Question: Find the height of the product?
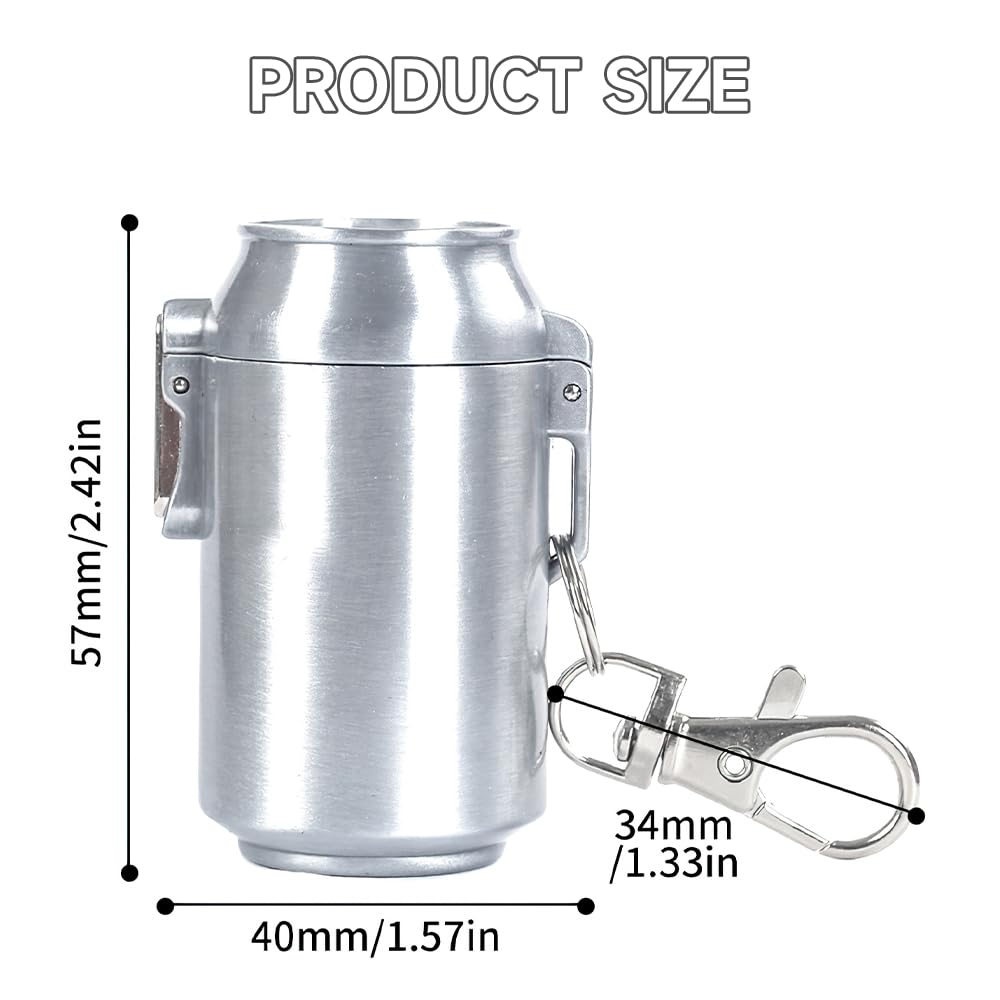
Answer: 2.42 inch